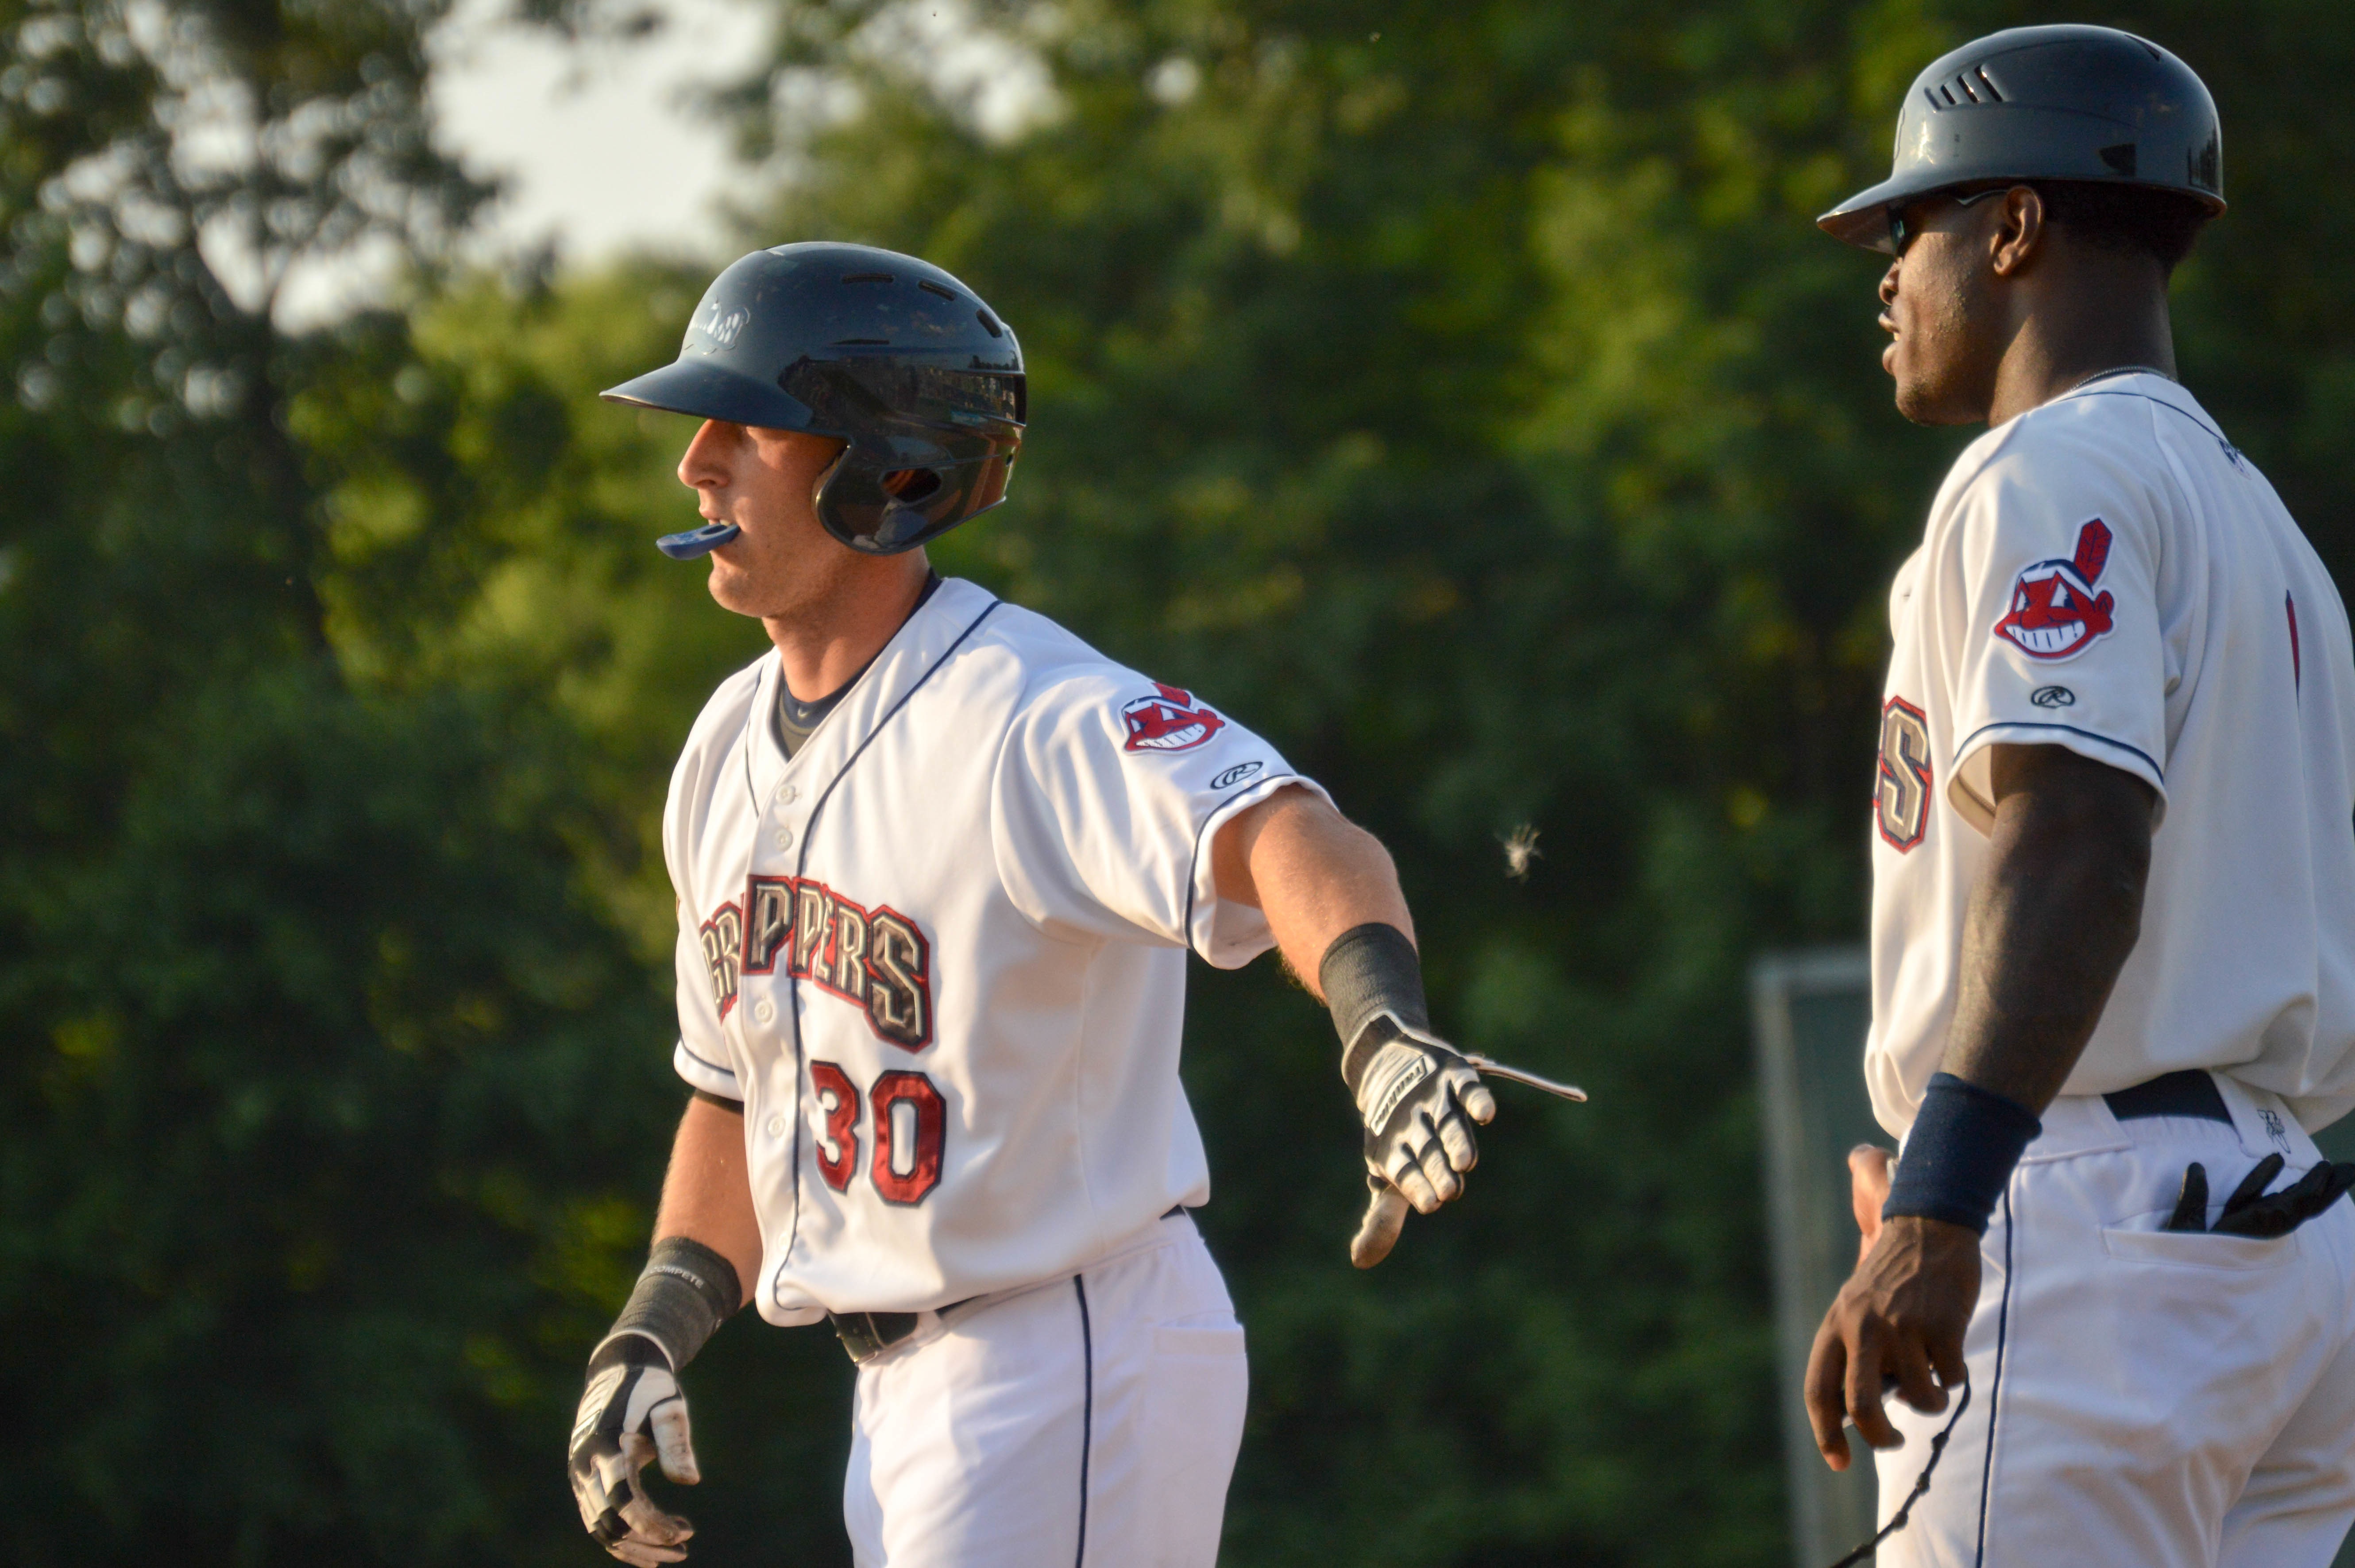
baseball, sports, pitcher, tournament, baseball player, ball game, team sport, infielder, college baseball, competition event, bat and ball games, baseball positions